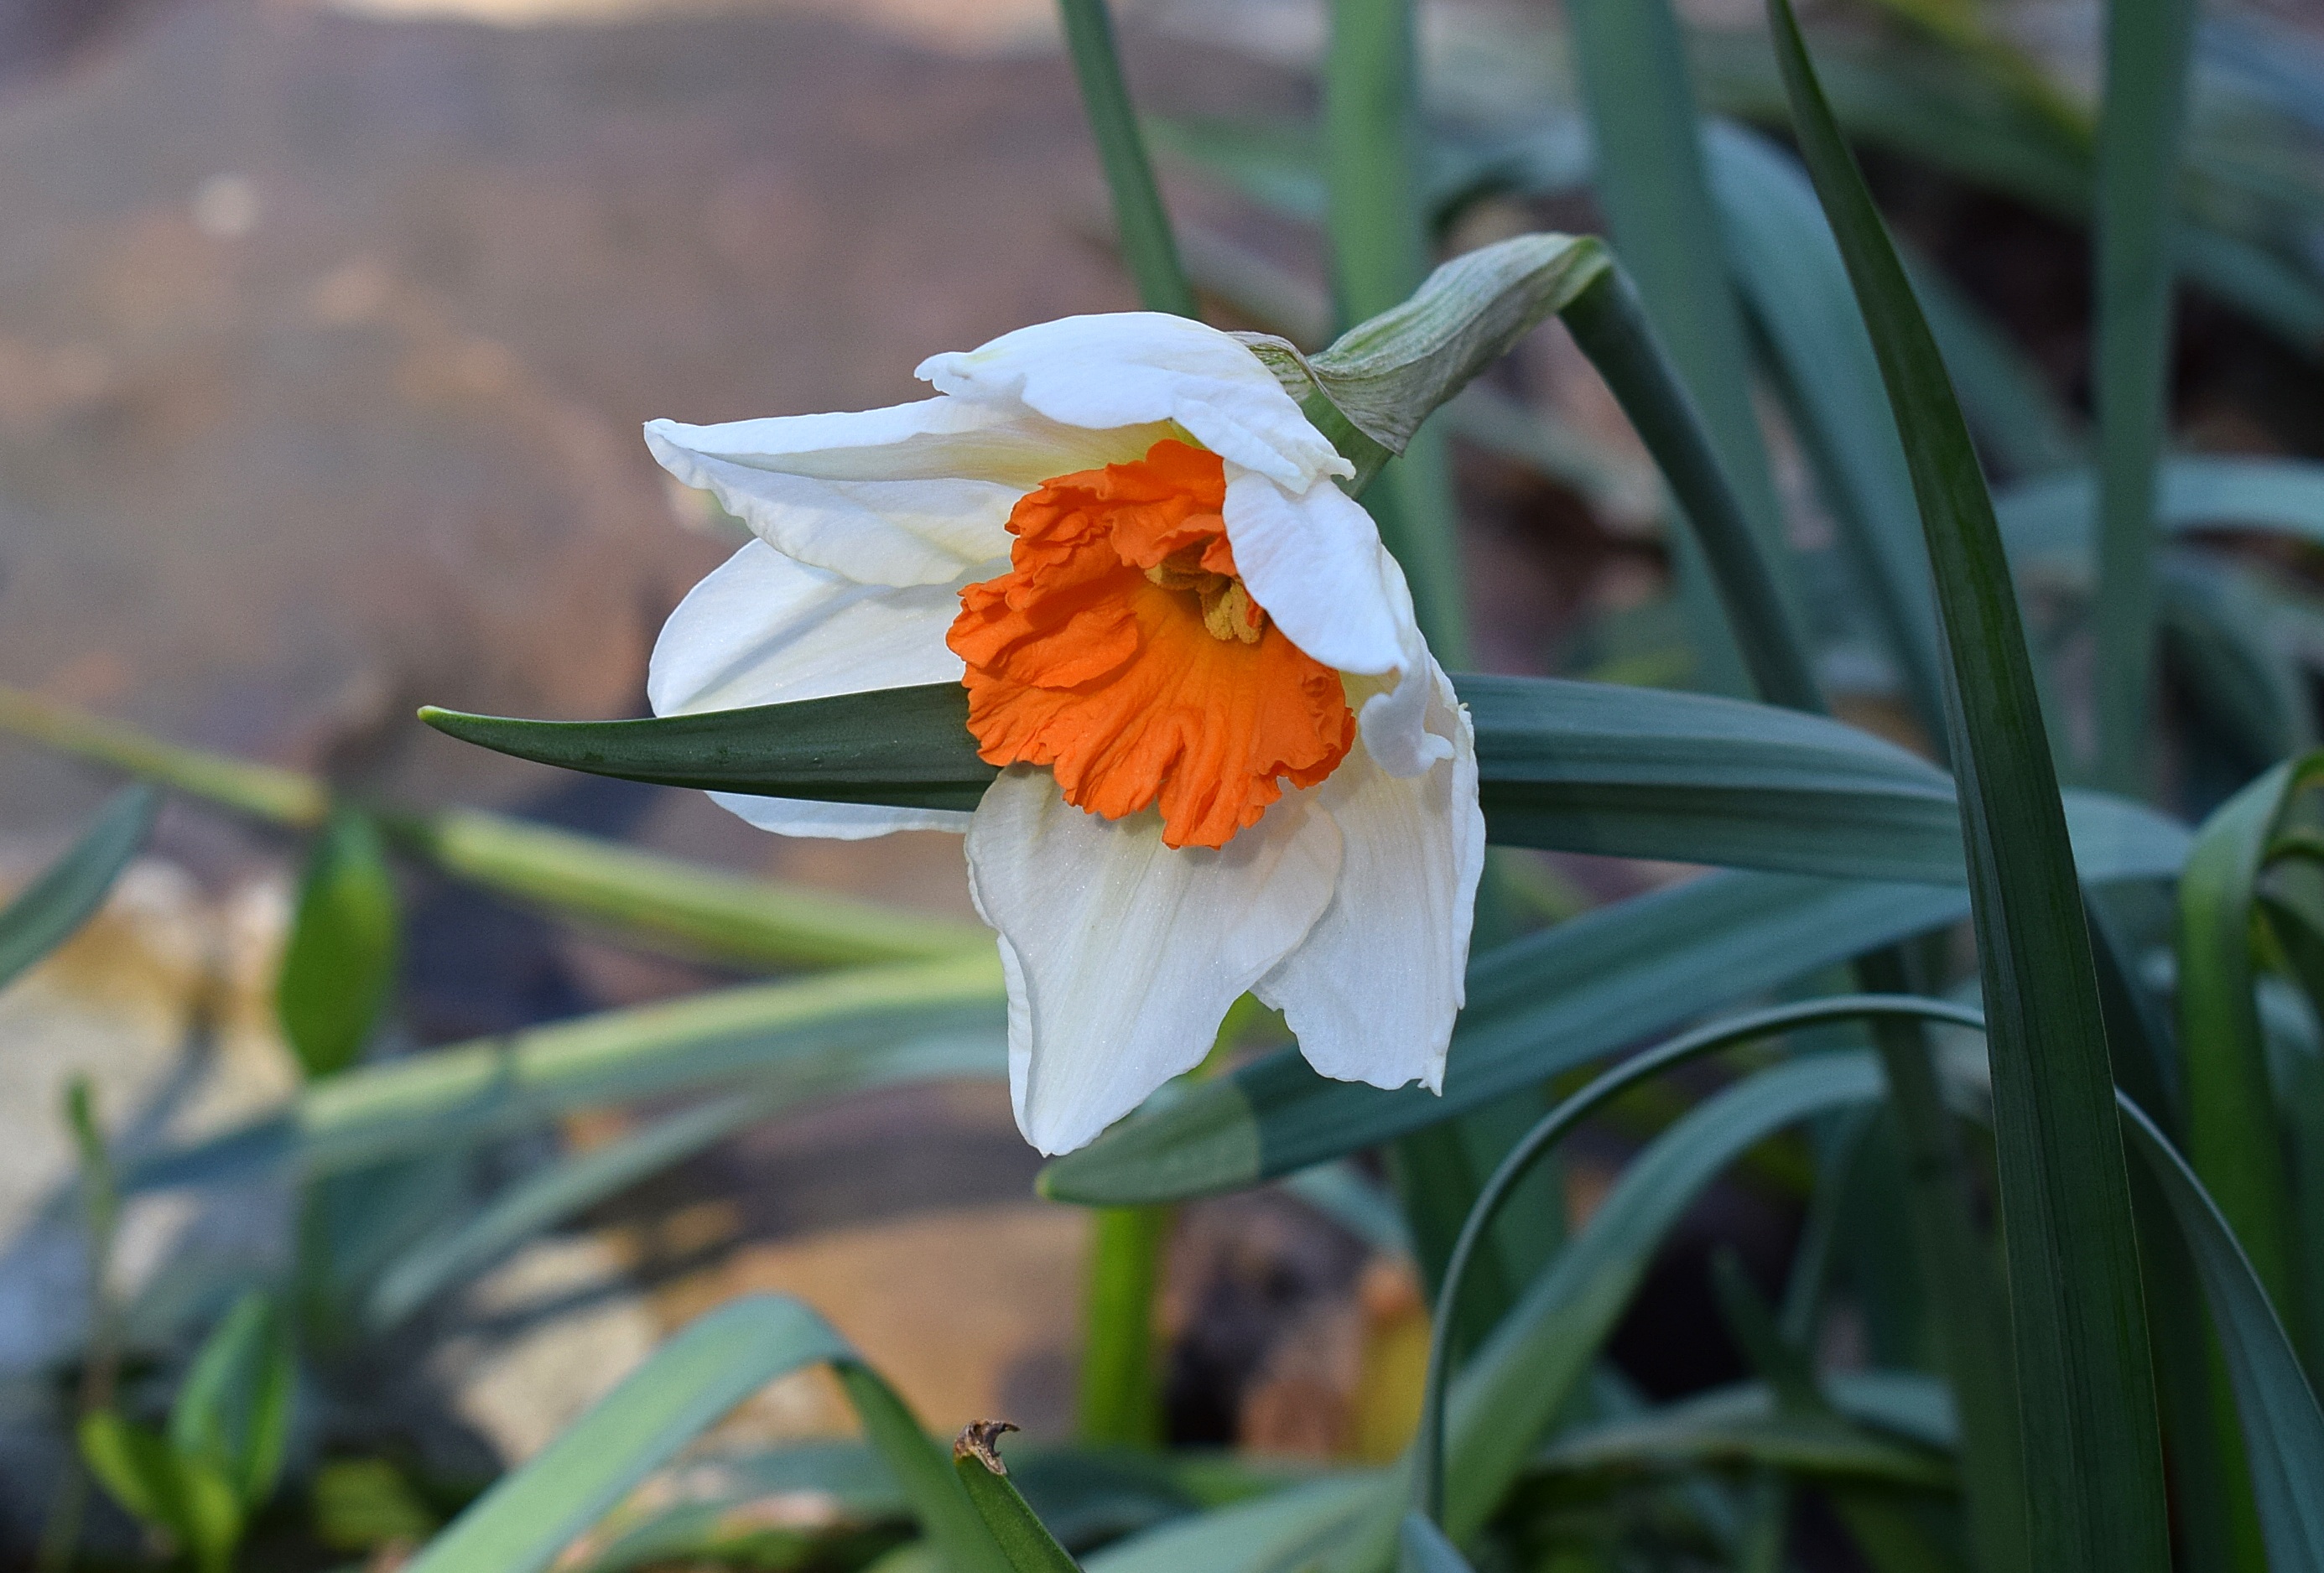
nature, blossom, plant, white, flower, bloom, orange, spring, bulb, botany, garden, daffodil, flora, perennial, eye, narcissus, flowering plant, land plant